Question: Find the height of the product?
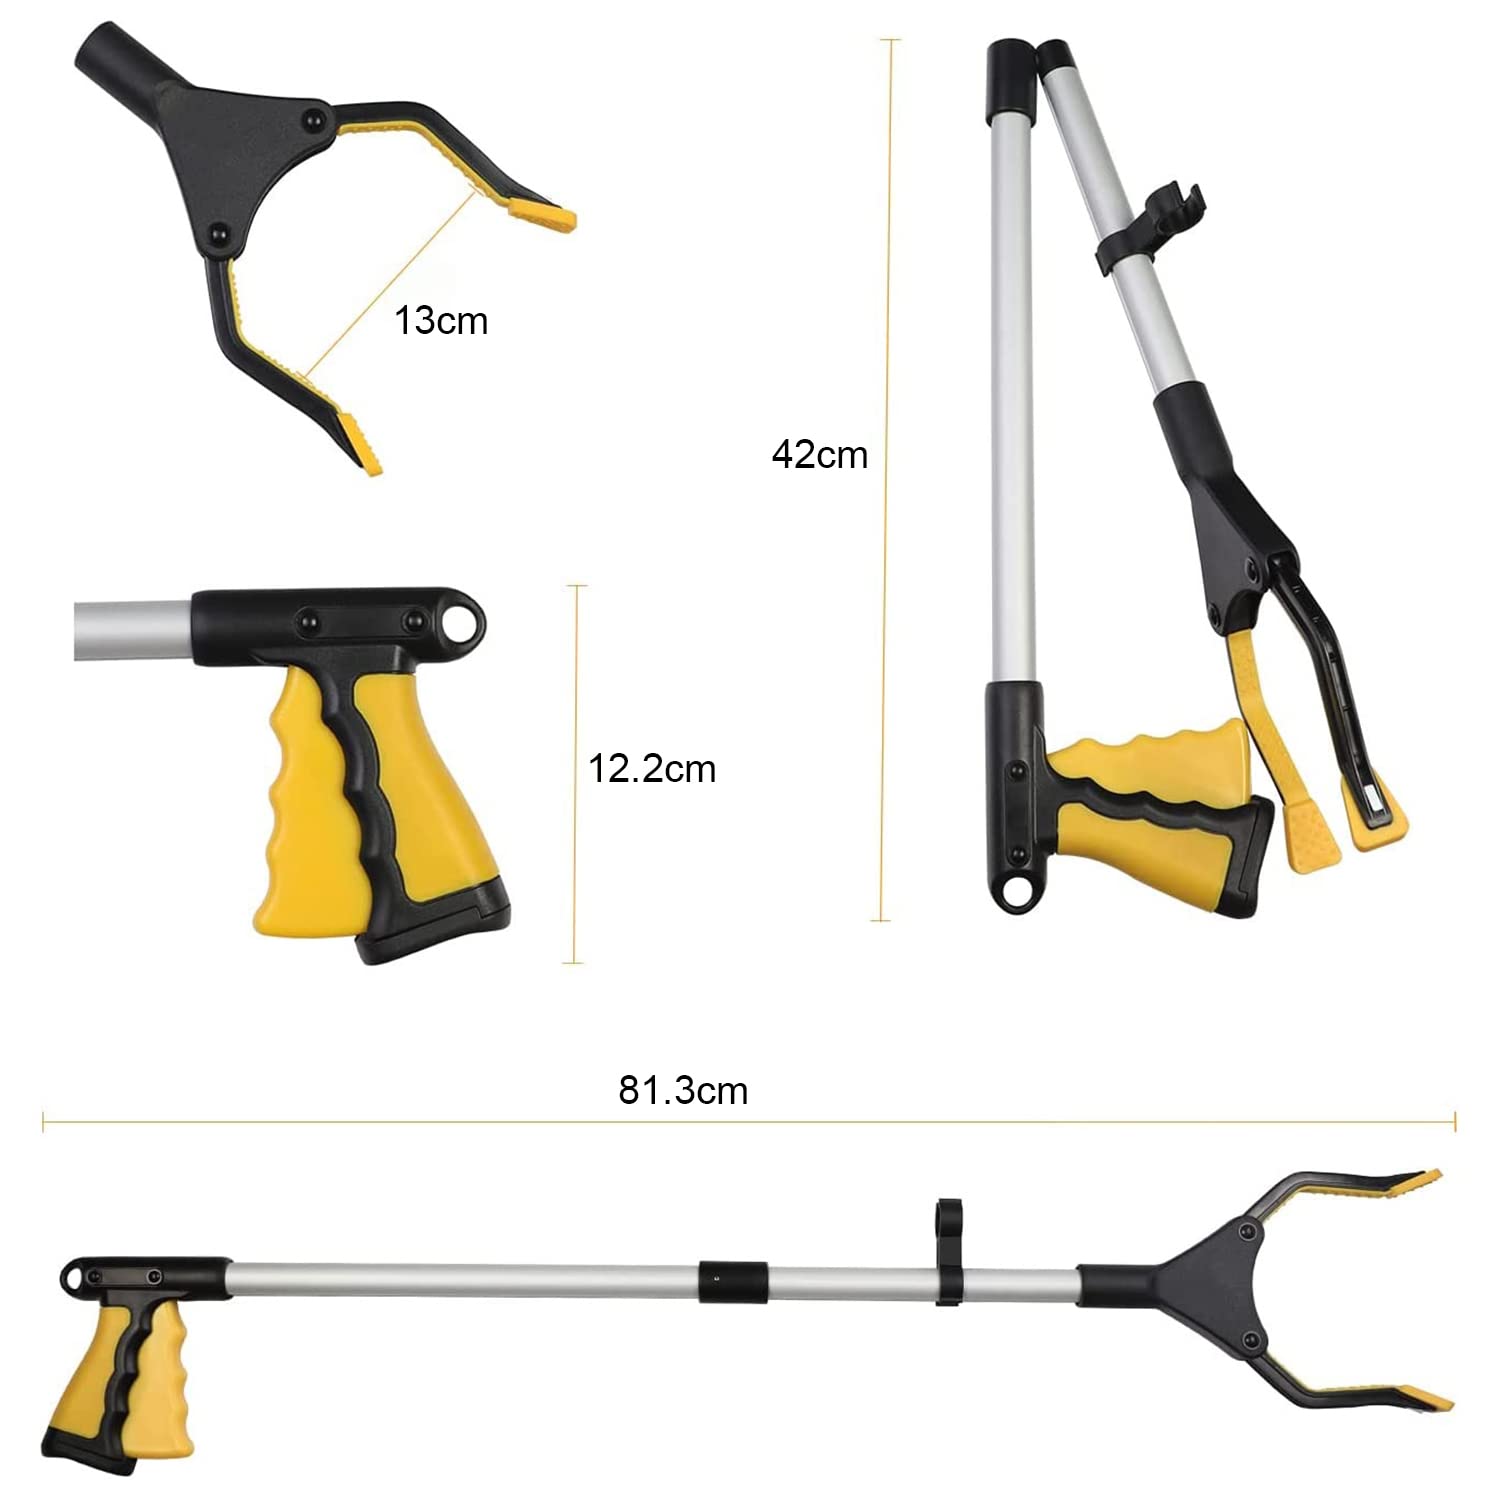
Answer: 81.3 centimetre